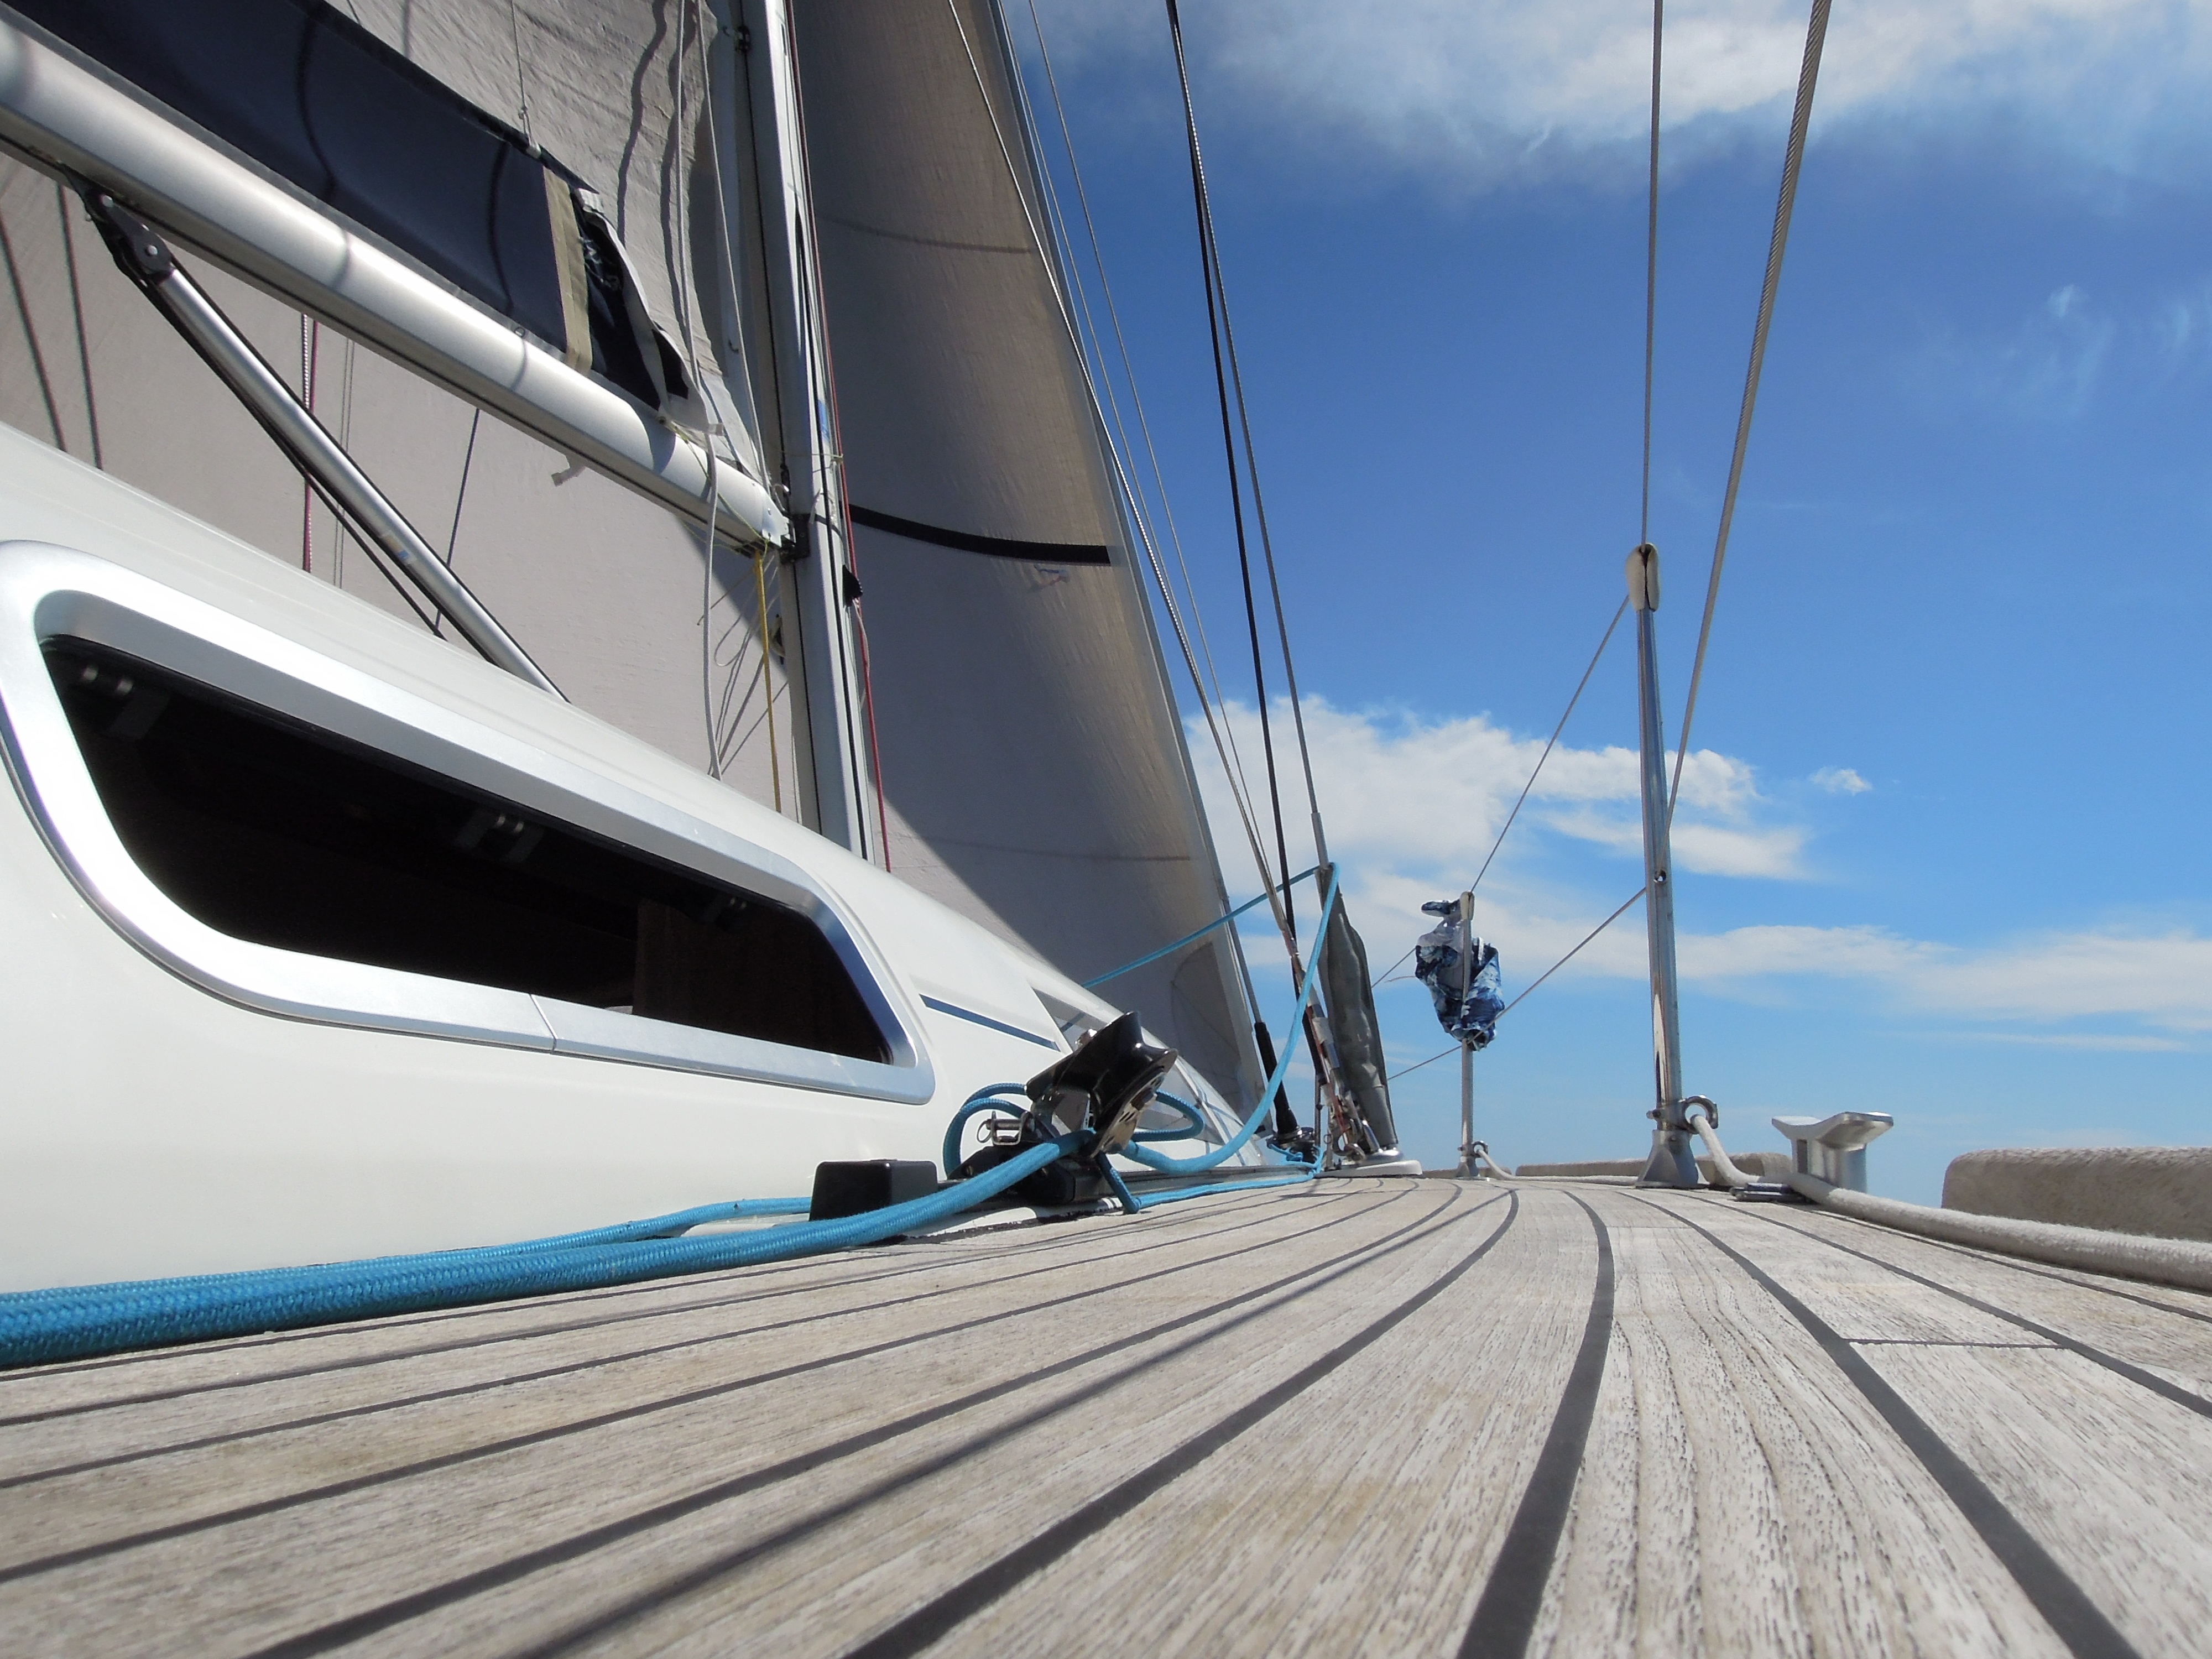
sea, boat, ship, vehicle, mast, sailing, yacht, holiday, sailboat, vela, boats, sail, watercraft, sailing boat, ecosystem, sailing ship, passenger ship